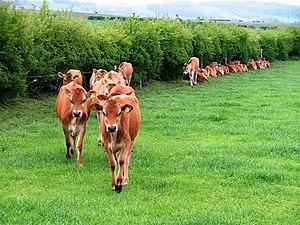
En Europe, pour obtenir les aides de la Politique agricole commune qui intègre peu à peu l'écoconditionnalité et le contrôle de conditionnalité sur le domaine des bonnes conditions agricoles et environnementales, les agriculteurs doivent justifier d'une certaine prise en compte de l'environnement dans leur activité. Ceci fait notamment suite à la suppression de la jachère obligatoire et avec l'objectif de restaurer la qualité des paysages agricoles et de contribuer au bon état écologique des bassins versant et de l'eau en 2015-2017.